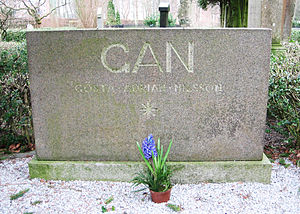
Gösta Adrian-Nilsson
Adrian-Nilssons gravsten på Norre kirkegård i Lund
Gösta Adrian-Nilsson, GAN var en svensk billedkunstner og skønlitterær forfatter, der regnes som en vigtig pioner inden for svensk modernistisk kunst.